Uniform and insignia of Scouting America

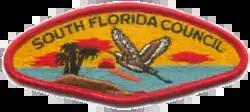
South Florida CSP

Each Venturing crew votes on the desired uniform; they may use either the official Venturing uniform or may develop their own. Other than emblems, crew developed uniforms may not use elements of other BSA uniforms and must meet other uniform standards, such as not resembling military uniforms. Venturers may not wear the Boy Scout uniform.